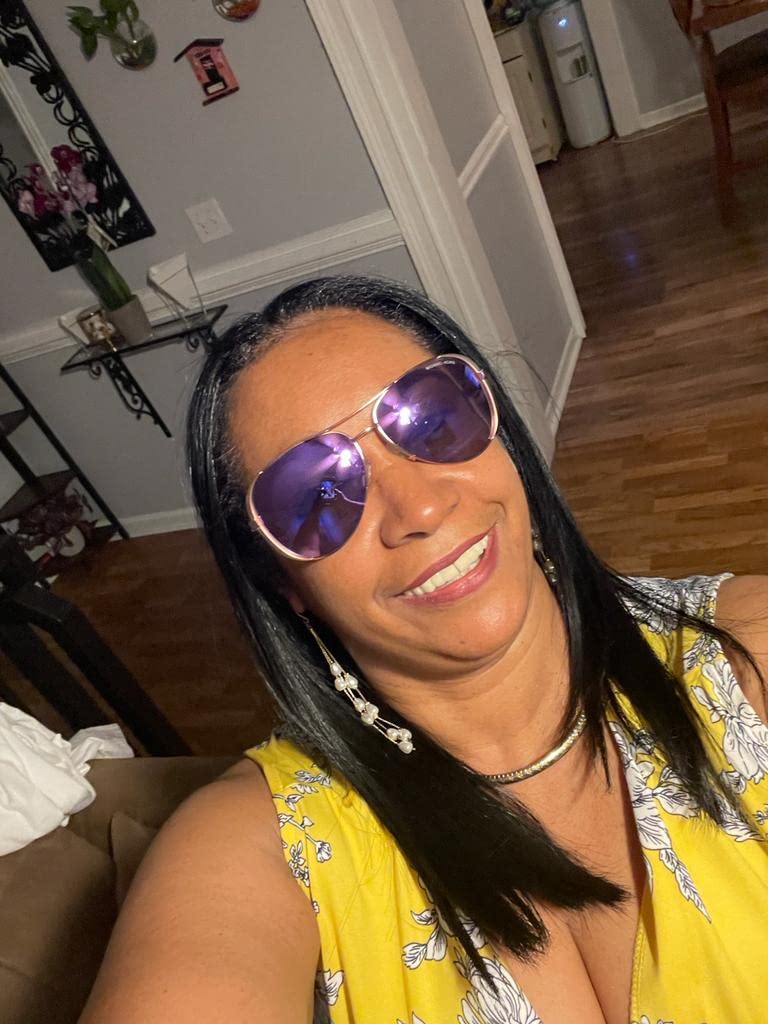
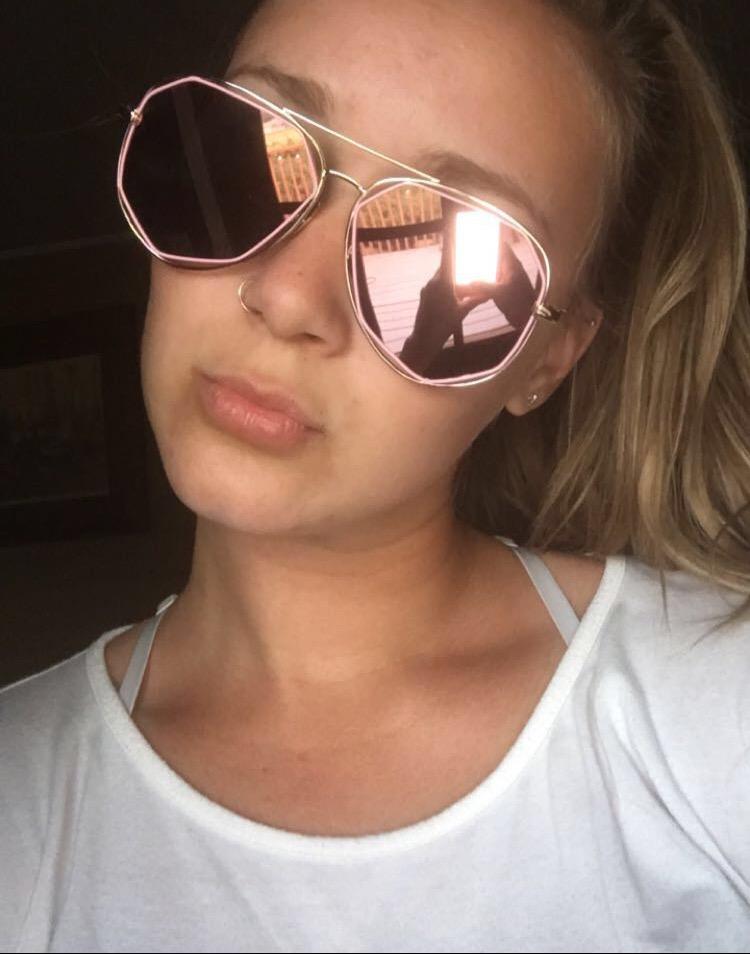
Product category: accessories_sunglasses
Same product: no